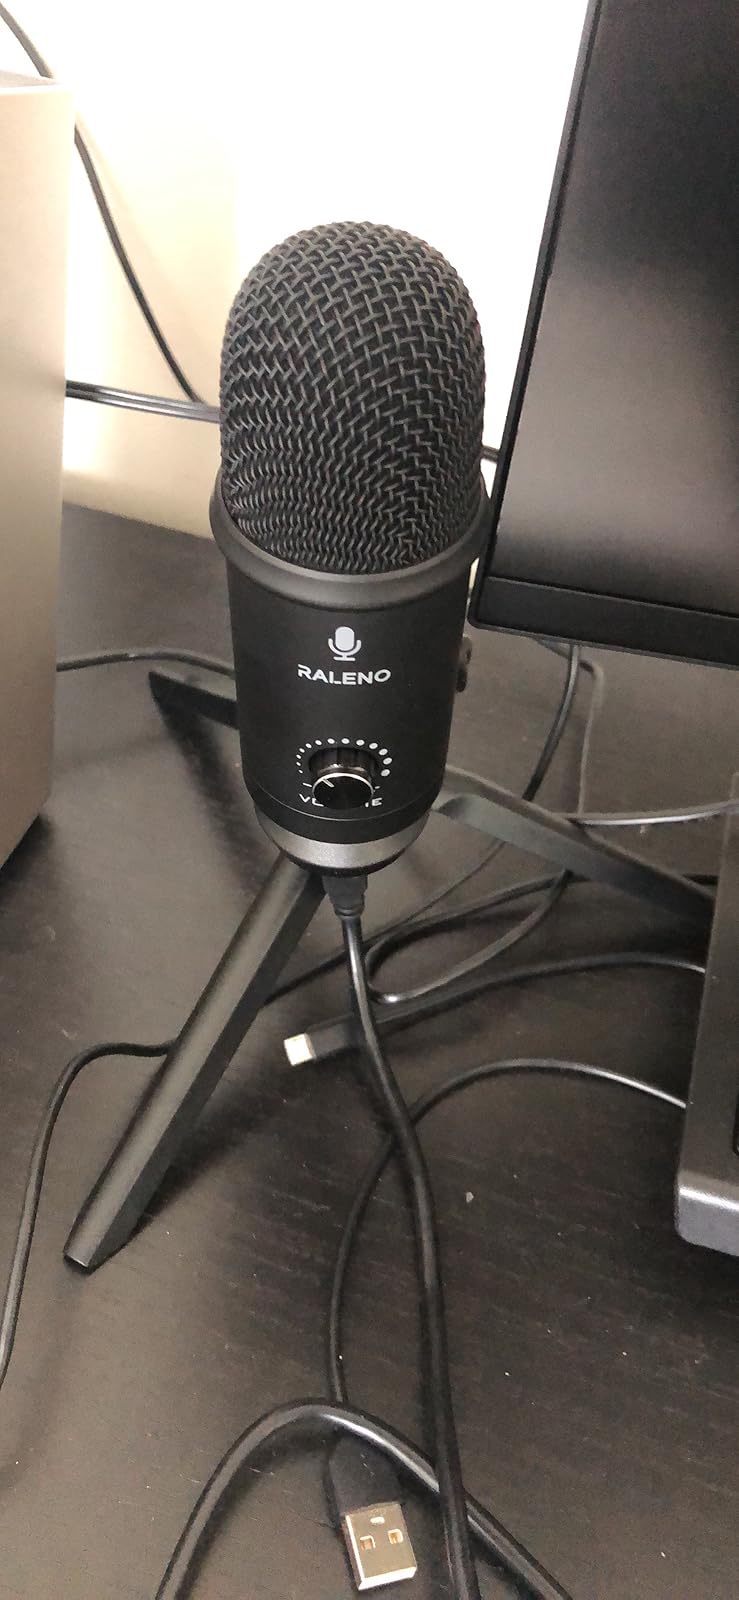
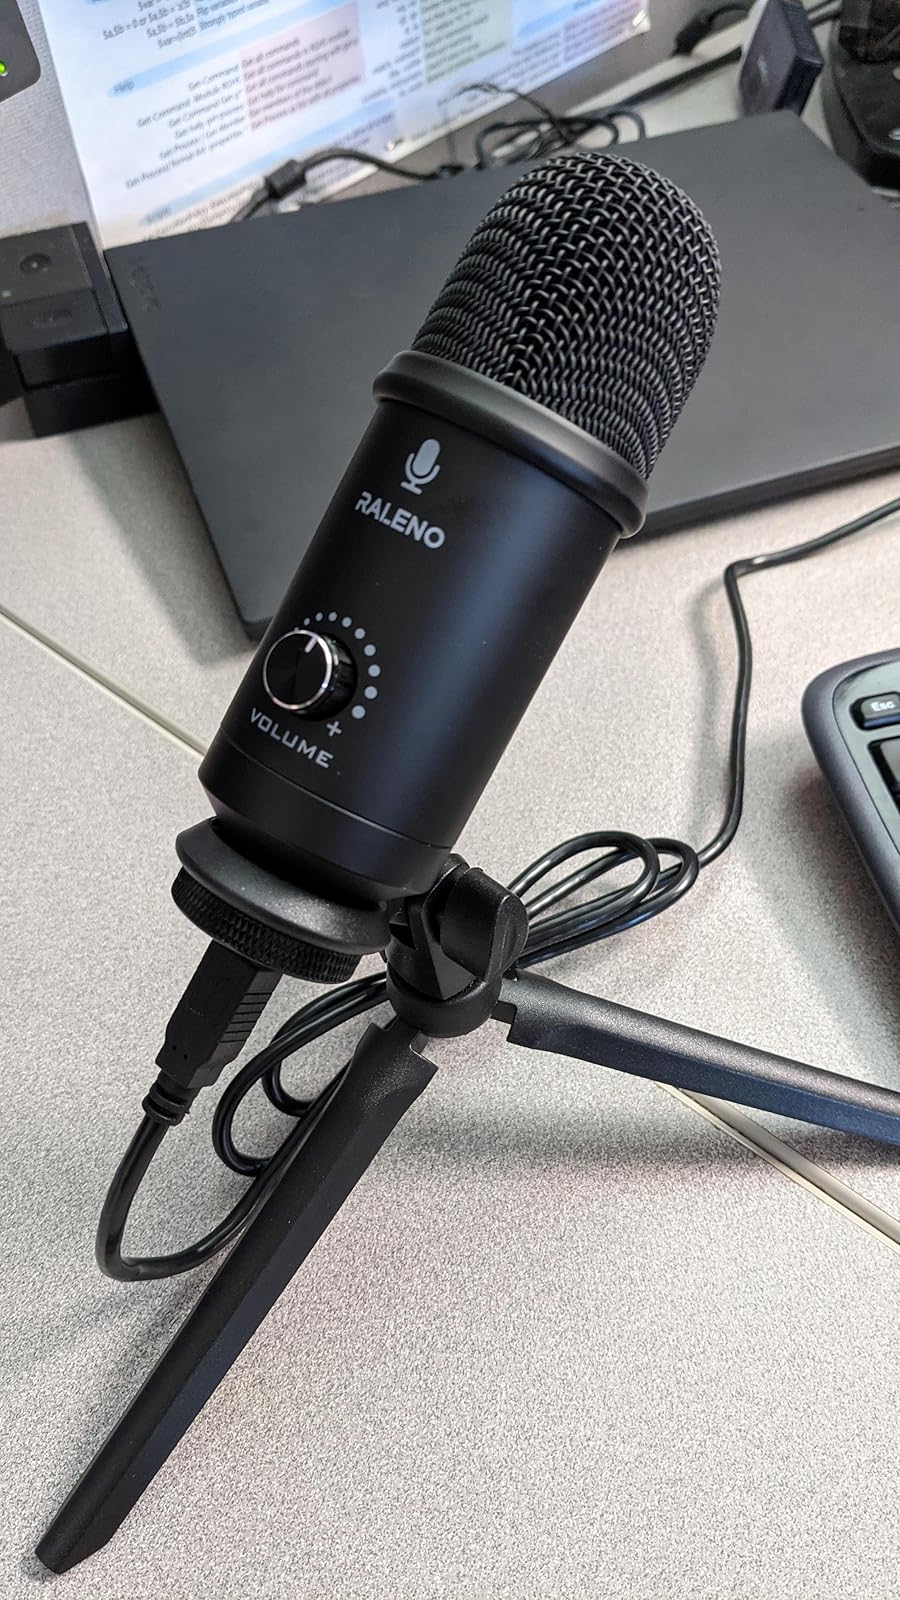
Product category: microphone
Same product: yes